Tomás Frías

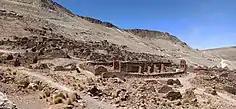
Ruins of the Aullagas mine.

The date for the general election was set to be on the first Sunday of March, 1873, by a supreme decree issued on 13 December 1872. During the general election of 1873, Adolfo Ballivián, Casimiro Corral and Quintín Quevedo were the most prominent candidates. While the first two candidates represented their own constitutional factions, Quevedo represented the remnants of the old "melgarejista" party. This faction hoped to retake the lands which had been repatriated to its previous owners, seized by the government of Melgarejo and bestowed to his loyal allies during the regime of the "caudillo." The top three candidates of the election were Ballivián, Corral, and Quevedo, receiving 6,442; 5,352; and 3,313 votes respectively. There was a total of 16,674 votes, and none of the candidates achieved the majority necessary as stipulated by the Constitution, meaning that the National Assembly was now tasked to choose among the three candidates with the most votes. The first round concluded with 31 votes for Ballivián, 20 for Corral, and 6 for Quevedo. The second round, contested between Ballivián and Corral, finalized with the former obtaining 41 votes and the latter 19. Thus, Ballivián defeated both Corral and Quevedo and was proclaimed President of Bolivia. Both Corral and Quevedo, as they had promised prior to their respective candidatures, accepted and acknowledged the victor of the elections as the legitimate successor to Frías. The entirety of this short first term was dedicated to presiding over these elections in the most transparent way possible. Through intense scrutiny, Frías conducted, by far, the cleanest elections in 19th century Bolivia.